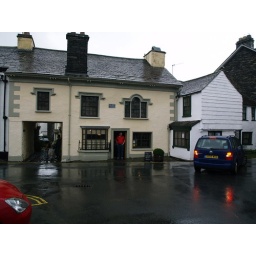
Now the Beatrix Potter Gallery, this building in Hawkshead was Miss Potter's husband's office